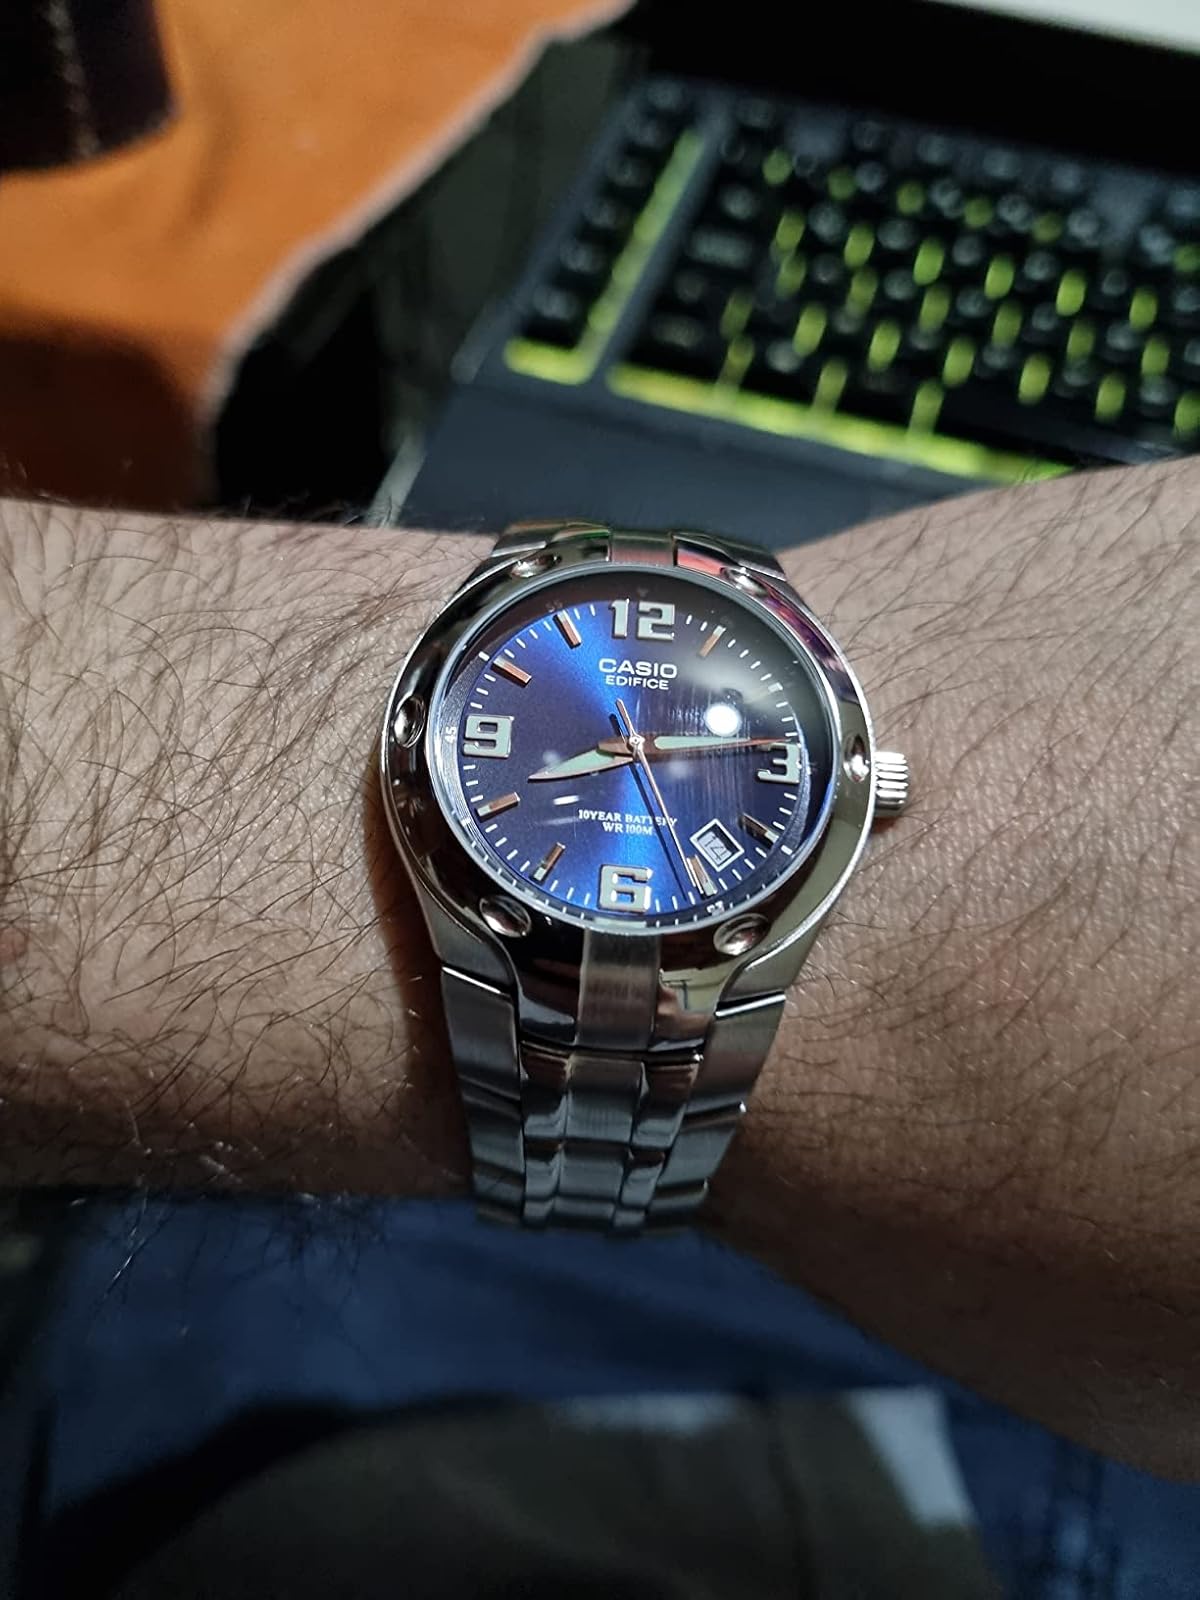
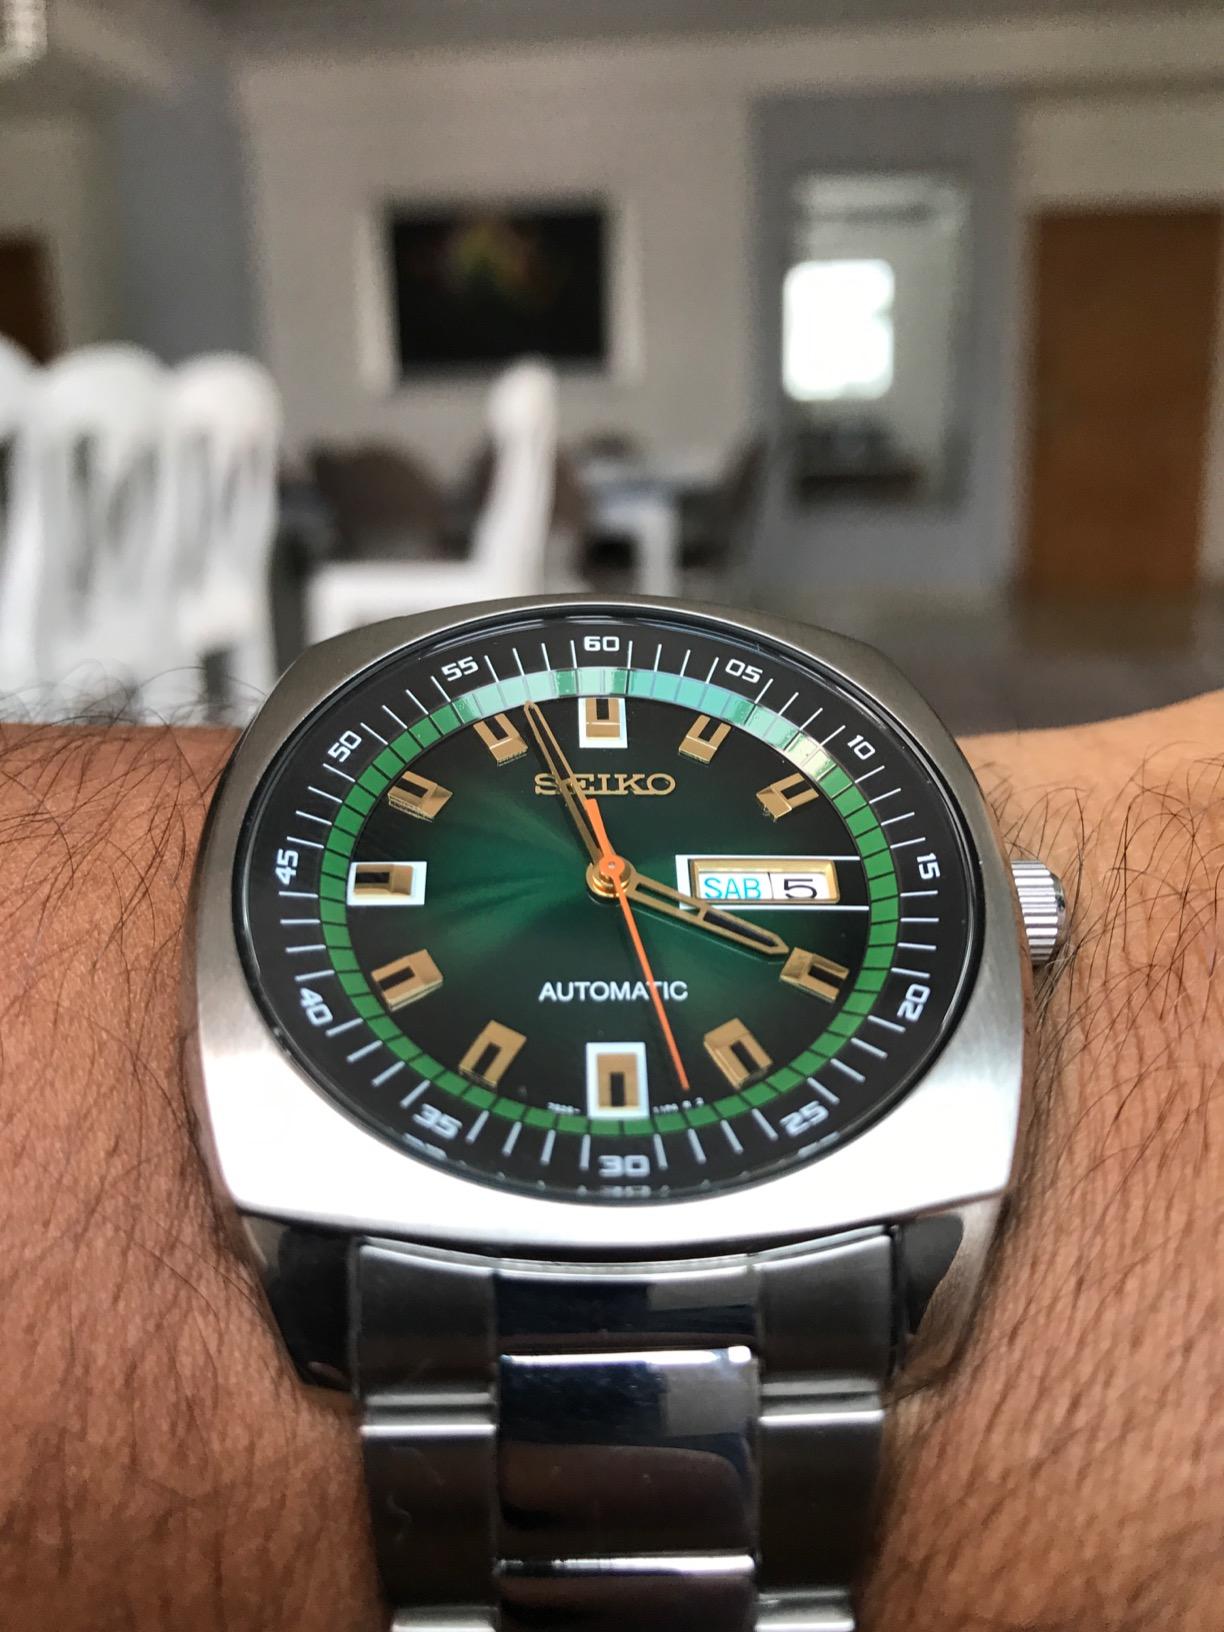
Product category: accessories_watch
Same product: no